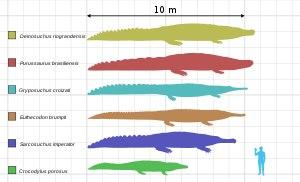
Gryposuchus est un genre éteint de crocodiliens de la famille des Gavialidae. Gryposuchus a vécu du Miocène moyen au Pléistocène.
Le Crocodile d'Aoulef ou Sarcosuchus est un genre éteint de très grands reptiles crocodyliformes et un parent éloigné de crocodiliens qui mesurait entre 11 et 12 mètres de long et pesait près de 8 tonnes. Il vivait il y a 112 millions d'années au Crétacé au Niger et en Algérie ; il est l'un des plus gros de tous les Crocodylomorphes ayant jamais existé sur Terre.
Deinosuchus, parfois nommé Phobosuchus, est un genre d'Alligatoroidea, dont les espèces vivaient il y a 75 Ma, durant le Crétacé supérieur, en Amérique du Nord, continent qui était alors divisé en trois parties par la voie maritime intérieure de l'Ouest.
Purussaurus est un genre éteint de crocodiliens géants apparentés aux caïmans, qui vivait en Amérique du Sud pendant le Miocène, il y a 20,4 et 5,3 millions d'années.